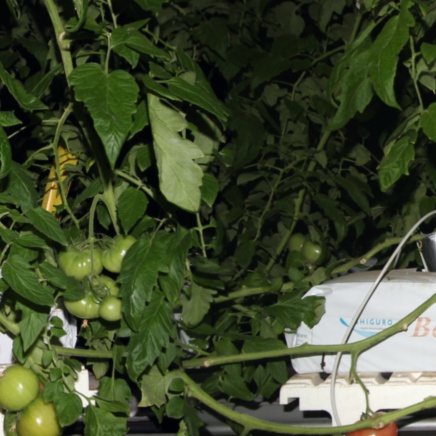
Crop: tomato